Nicholas I, Lord of Mecklenburg

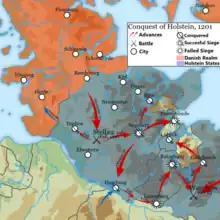
Battle of Waschow and other campaigns of the Danish Empire

On 25 May 1200, Nicholas I and Henry Borwin fought the Battle of Waschow, as part of a war against Count Adolf III of Holstein. The Mecklenburg side won, and secured the area that is now southwestern Mecklenburg. However, Nicholas I fell in this battle.